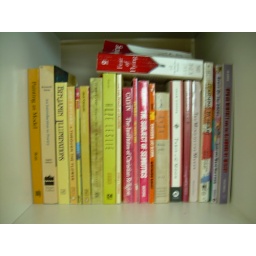
tania's book protege in yellow and red